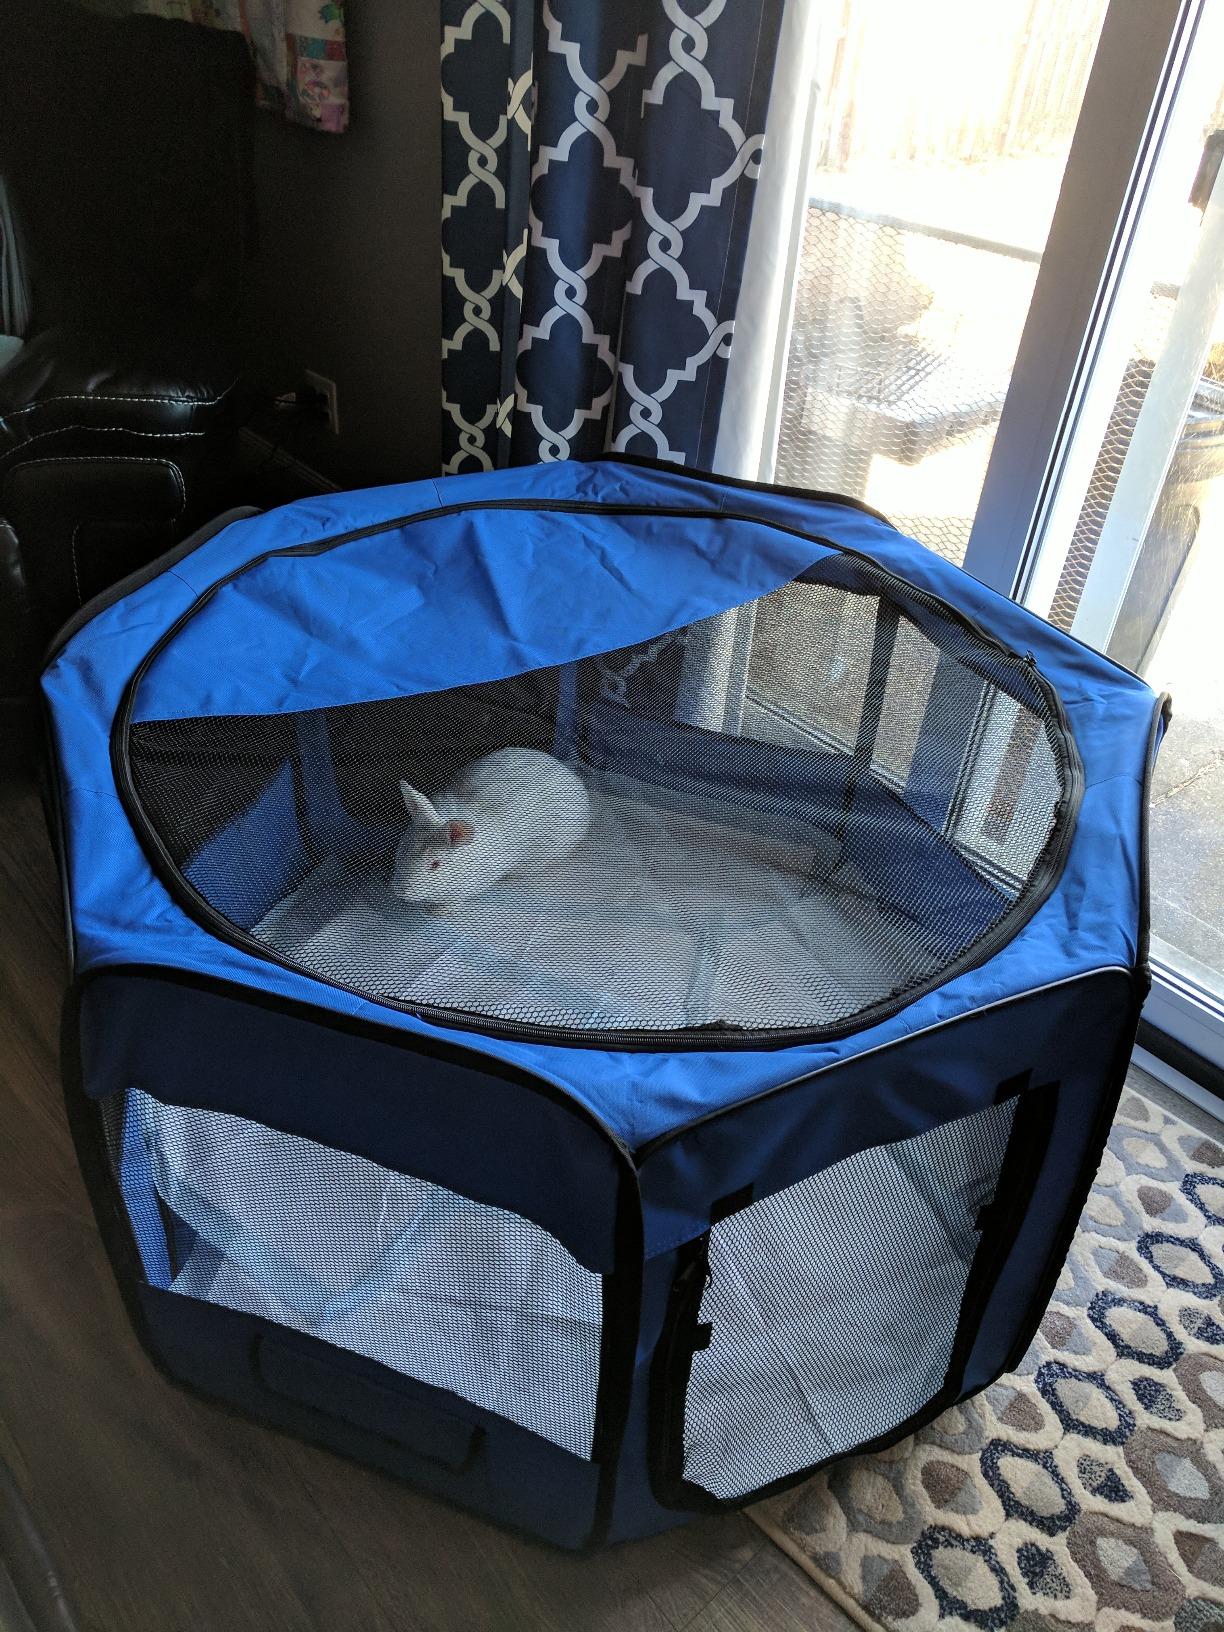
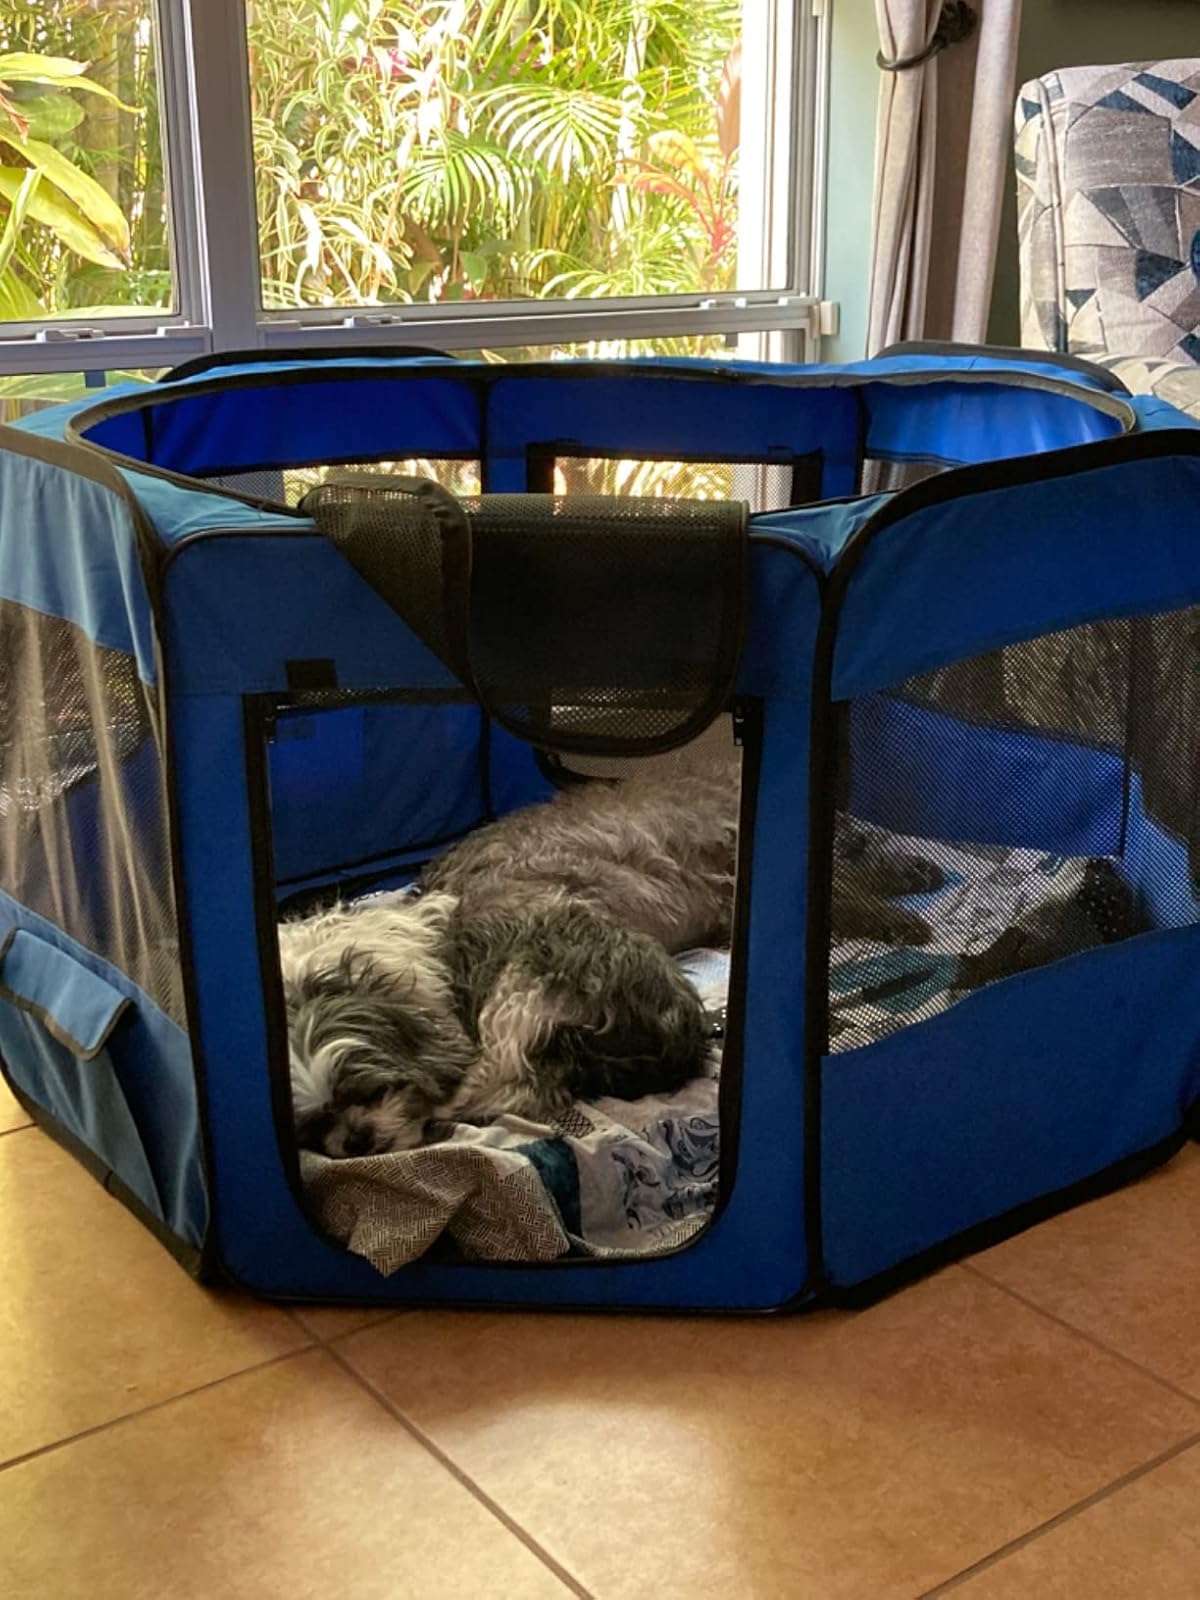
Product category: items_kennel
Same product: yes